Gdynia

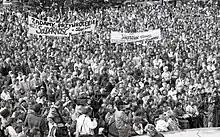
Solidarity election rally in Gdynia, 1989

On 11 November, a German gendarme shot and killed two Polish boys who were collecting Polish books from the street, which were thrown out of the windows by new German settlers in the Oksywie district. The Germans renamed the city to "Gotenhafen" after the Goths, an ancient Germanic tribe, who had lived in the area. 10 Poles from Gdynia were also murdered by the Russians in the large Katyn massacre in April–May 1940.